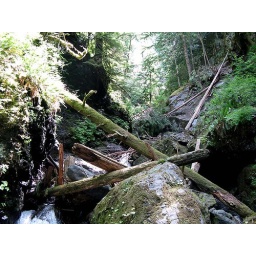
Lower canyon - that rock slab in the middle distance would have been the show stopper.